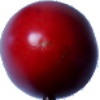
Label: tamarillo